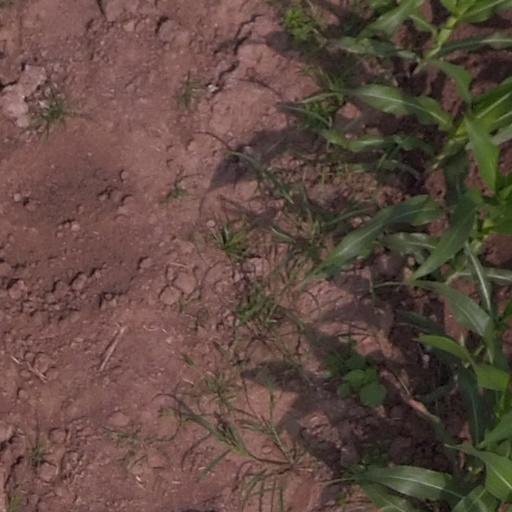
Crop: maize; corn